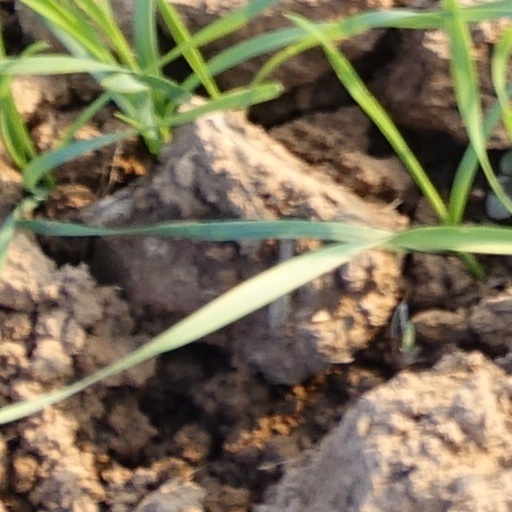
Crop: wheat